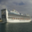
Label: ship